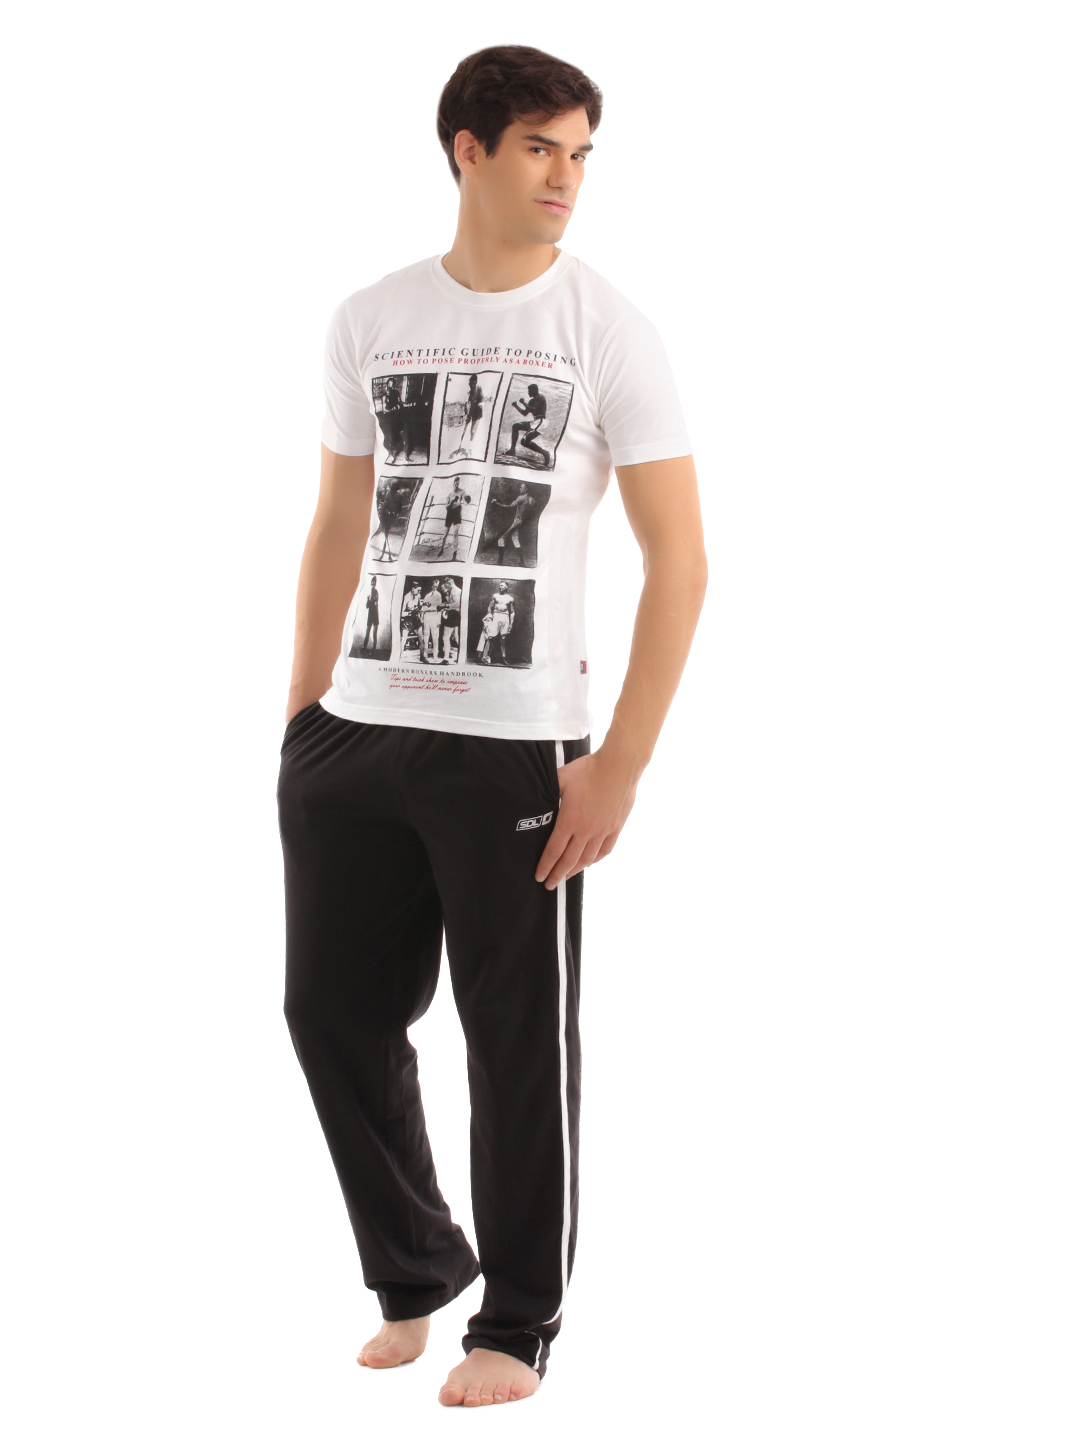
SDL by Sweet Dreams Men White & Black Pyjama Set
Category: Apparel / Loungewear and Nightwear / Night suits
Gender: Men
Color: White
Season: Summer 2016
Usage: Casual